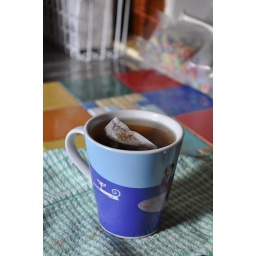
It can get pretty cold around here, and sitting in an office requires some source of warmth.